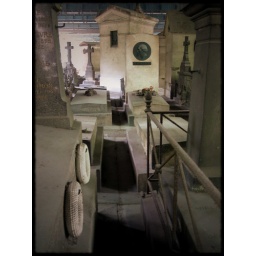
There are many tombs beneath the striking iron road bridge that cuts through Cimetiere de Montmatre, Paris.